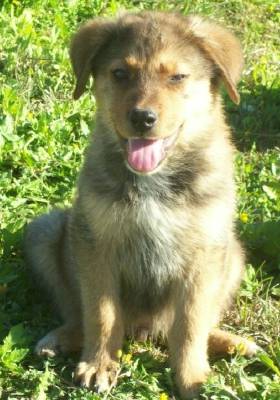
Label: dog